Lizika Jančar

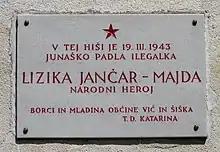
Plaque in Belo commemorating Lizika Jančar

Lizika Jančar was born in Maribor as the daughter of a railway worker that had also worked as a miner in Germany. Jančar became a member of the League of Communist Youth of Yugoslavia (SKOJ) in 1937 in Maribor. She enrolled as a student at the Medical Faculty in Belgrade after finishing high school in Maribor. She relocated to Ljubljana and became a member of the Communist Party of Slovenia in April 1941, where she helped set up the illegal Kričač broadcaster.